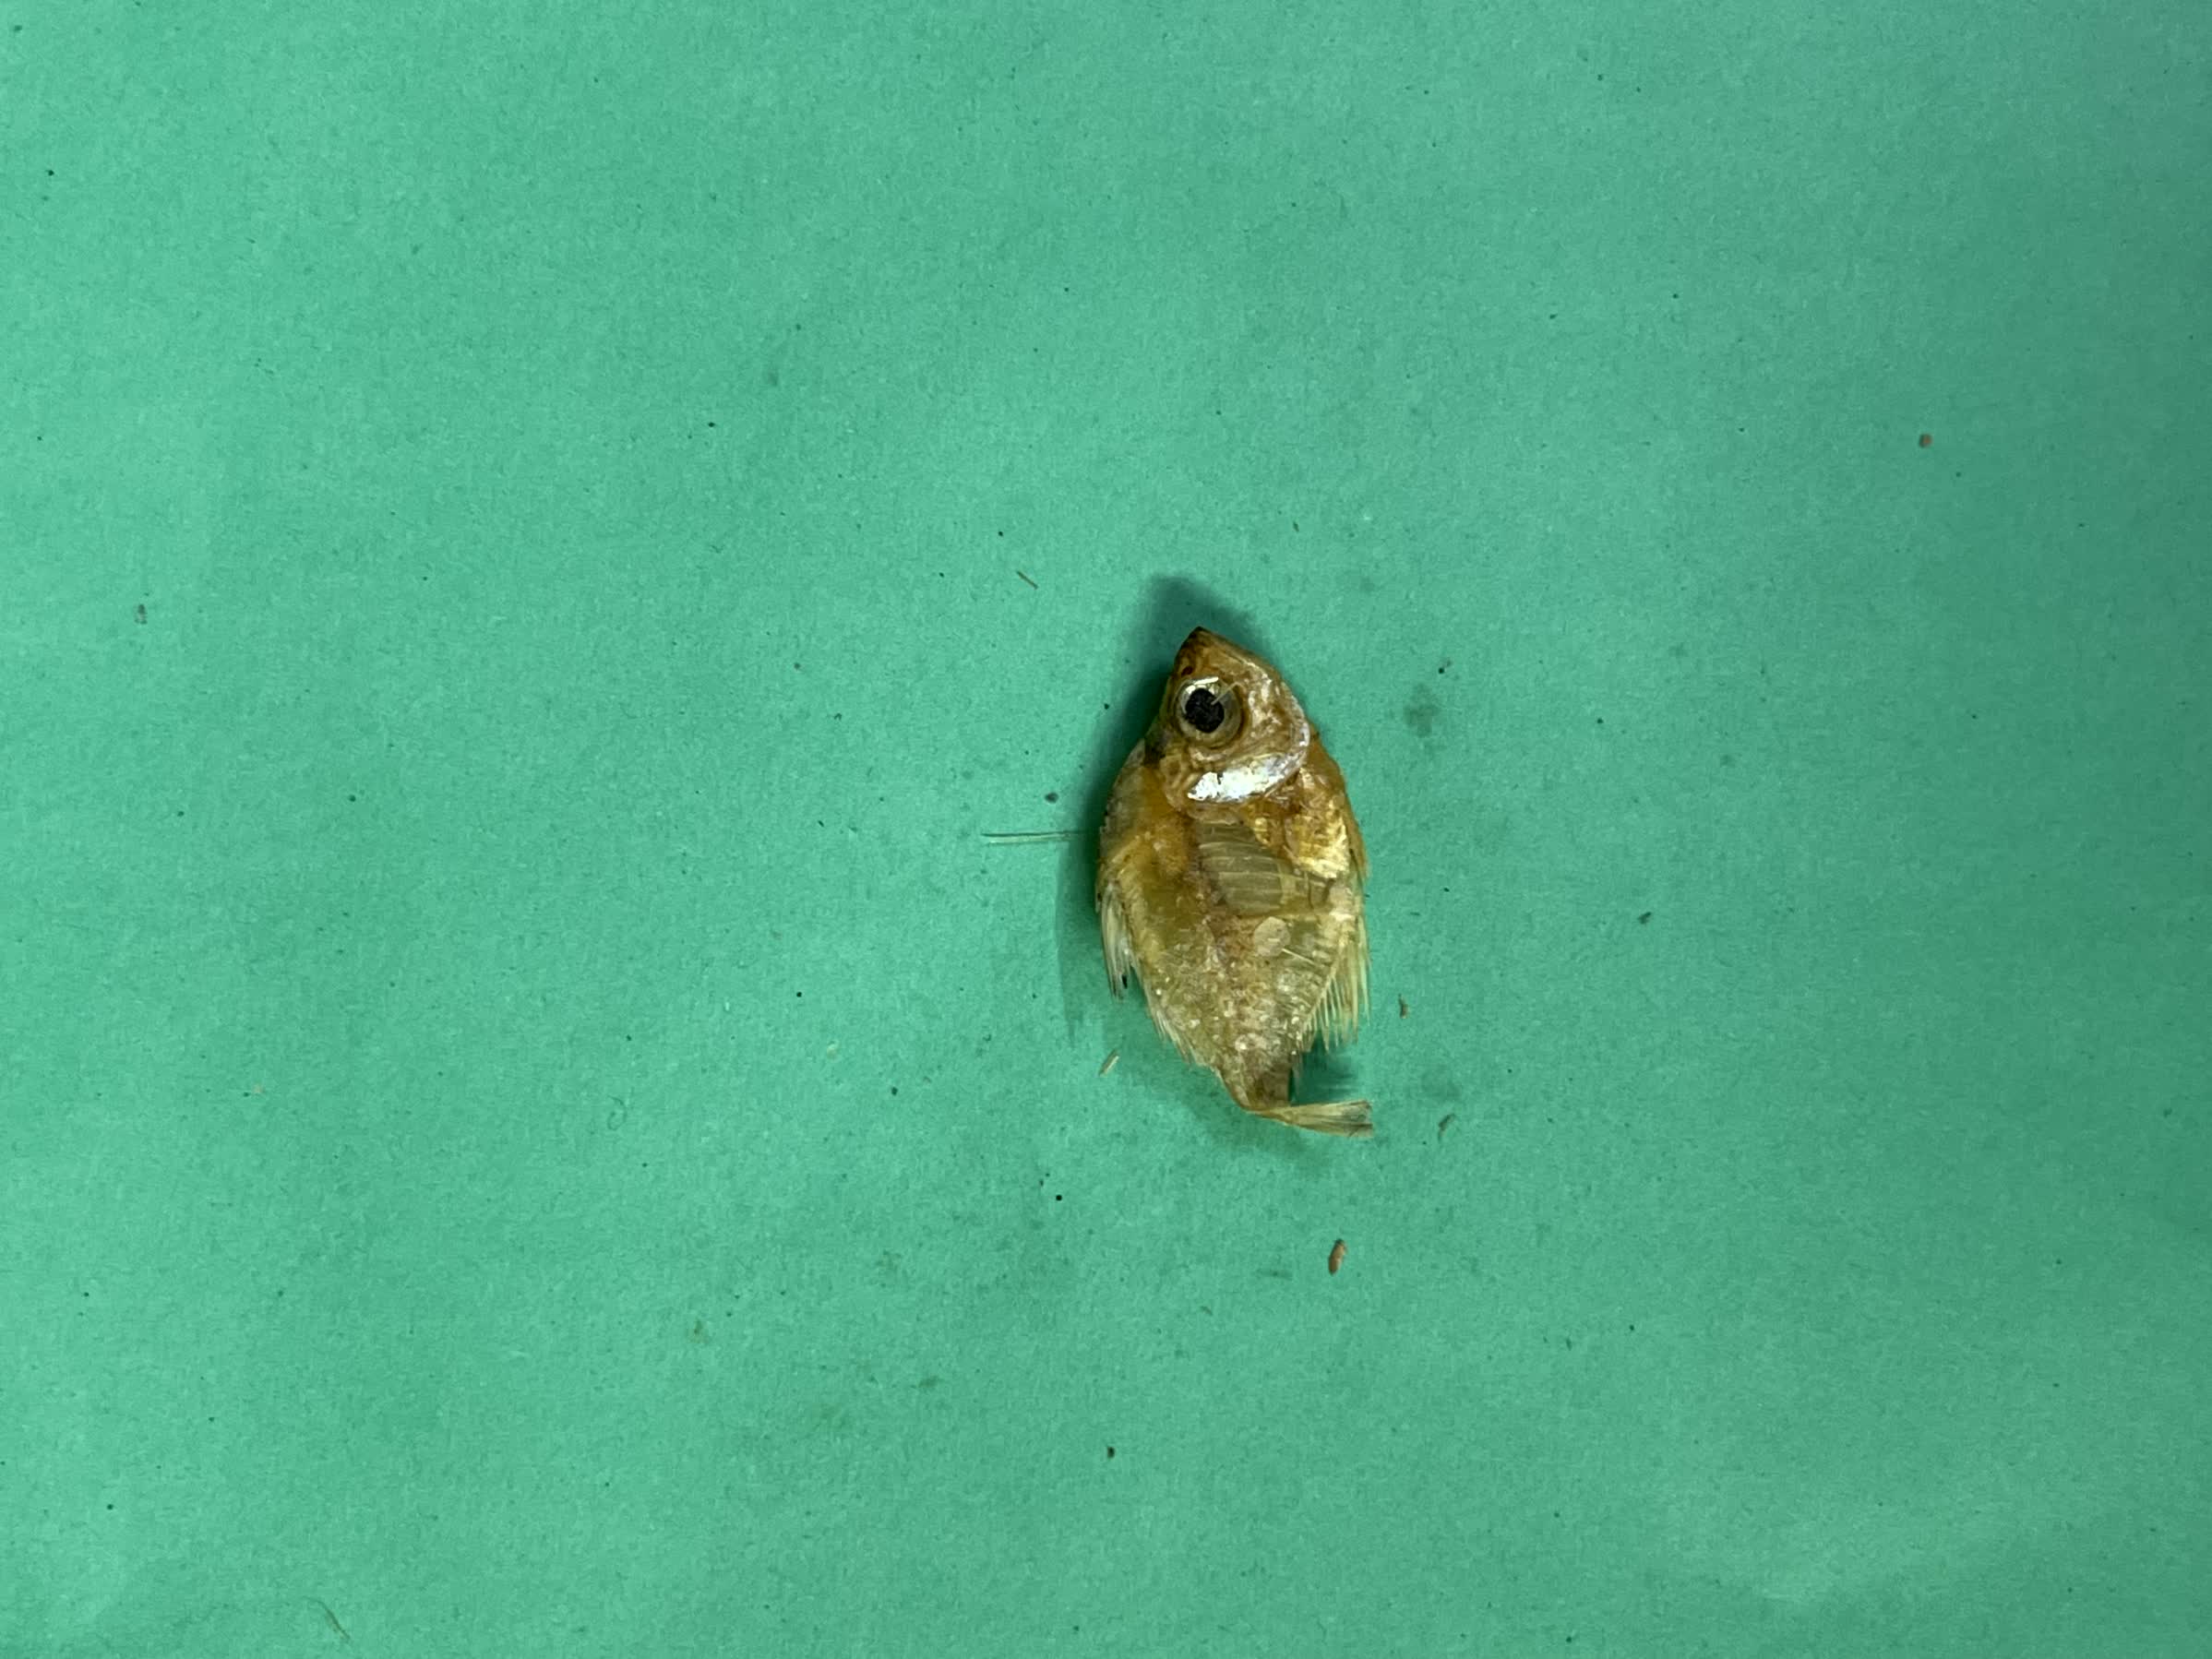
Species: Chanda